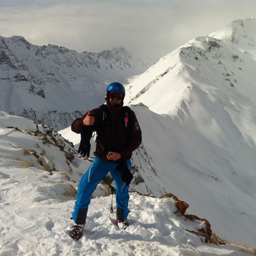
person on the top of the mountain